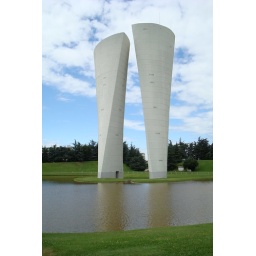
Water towers (or water castles) in Valence